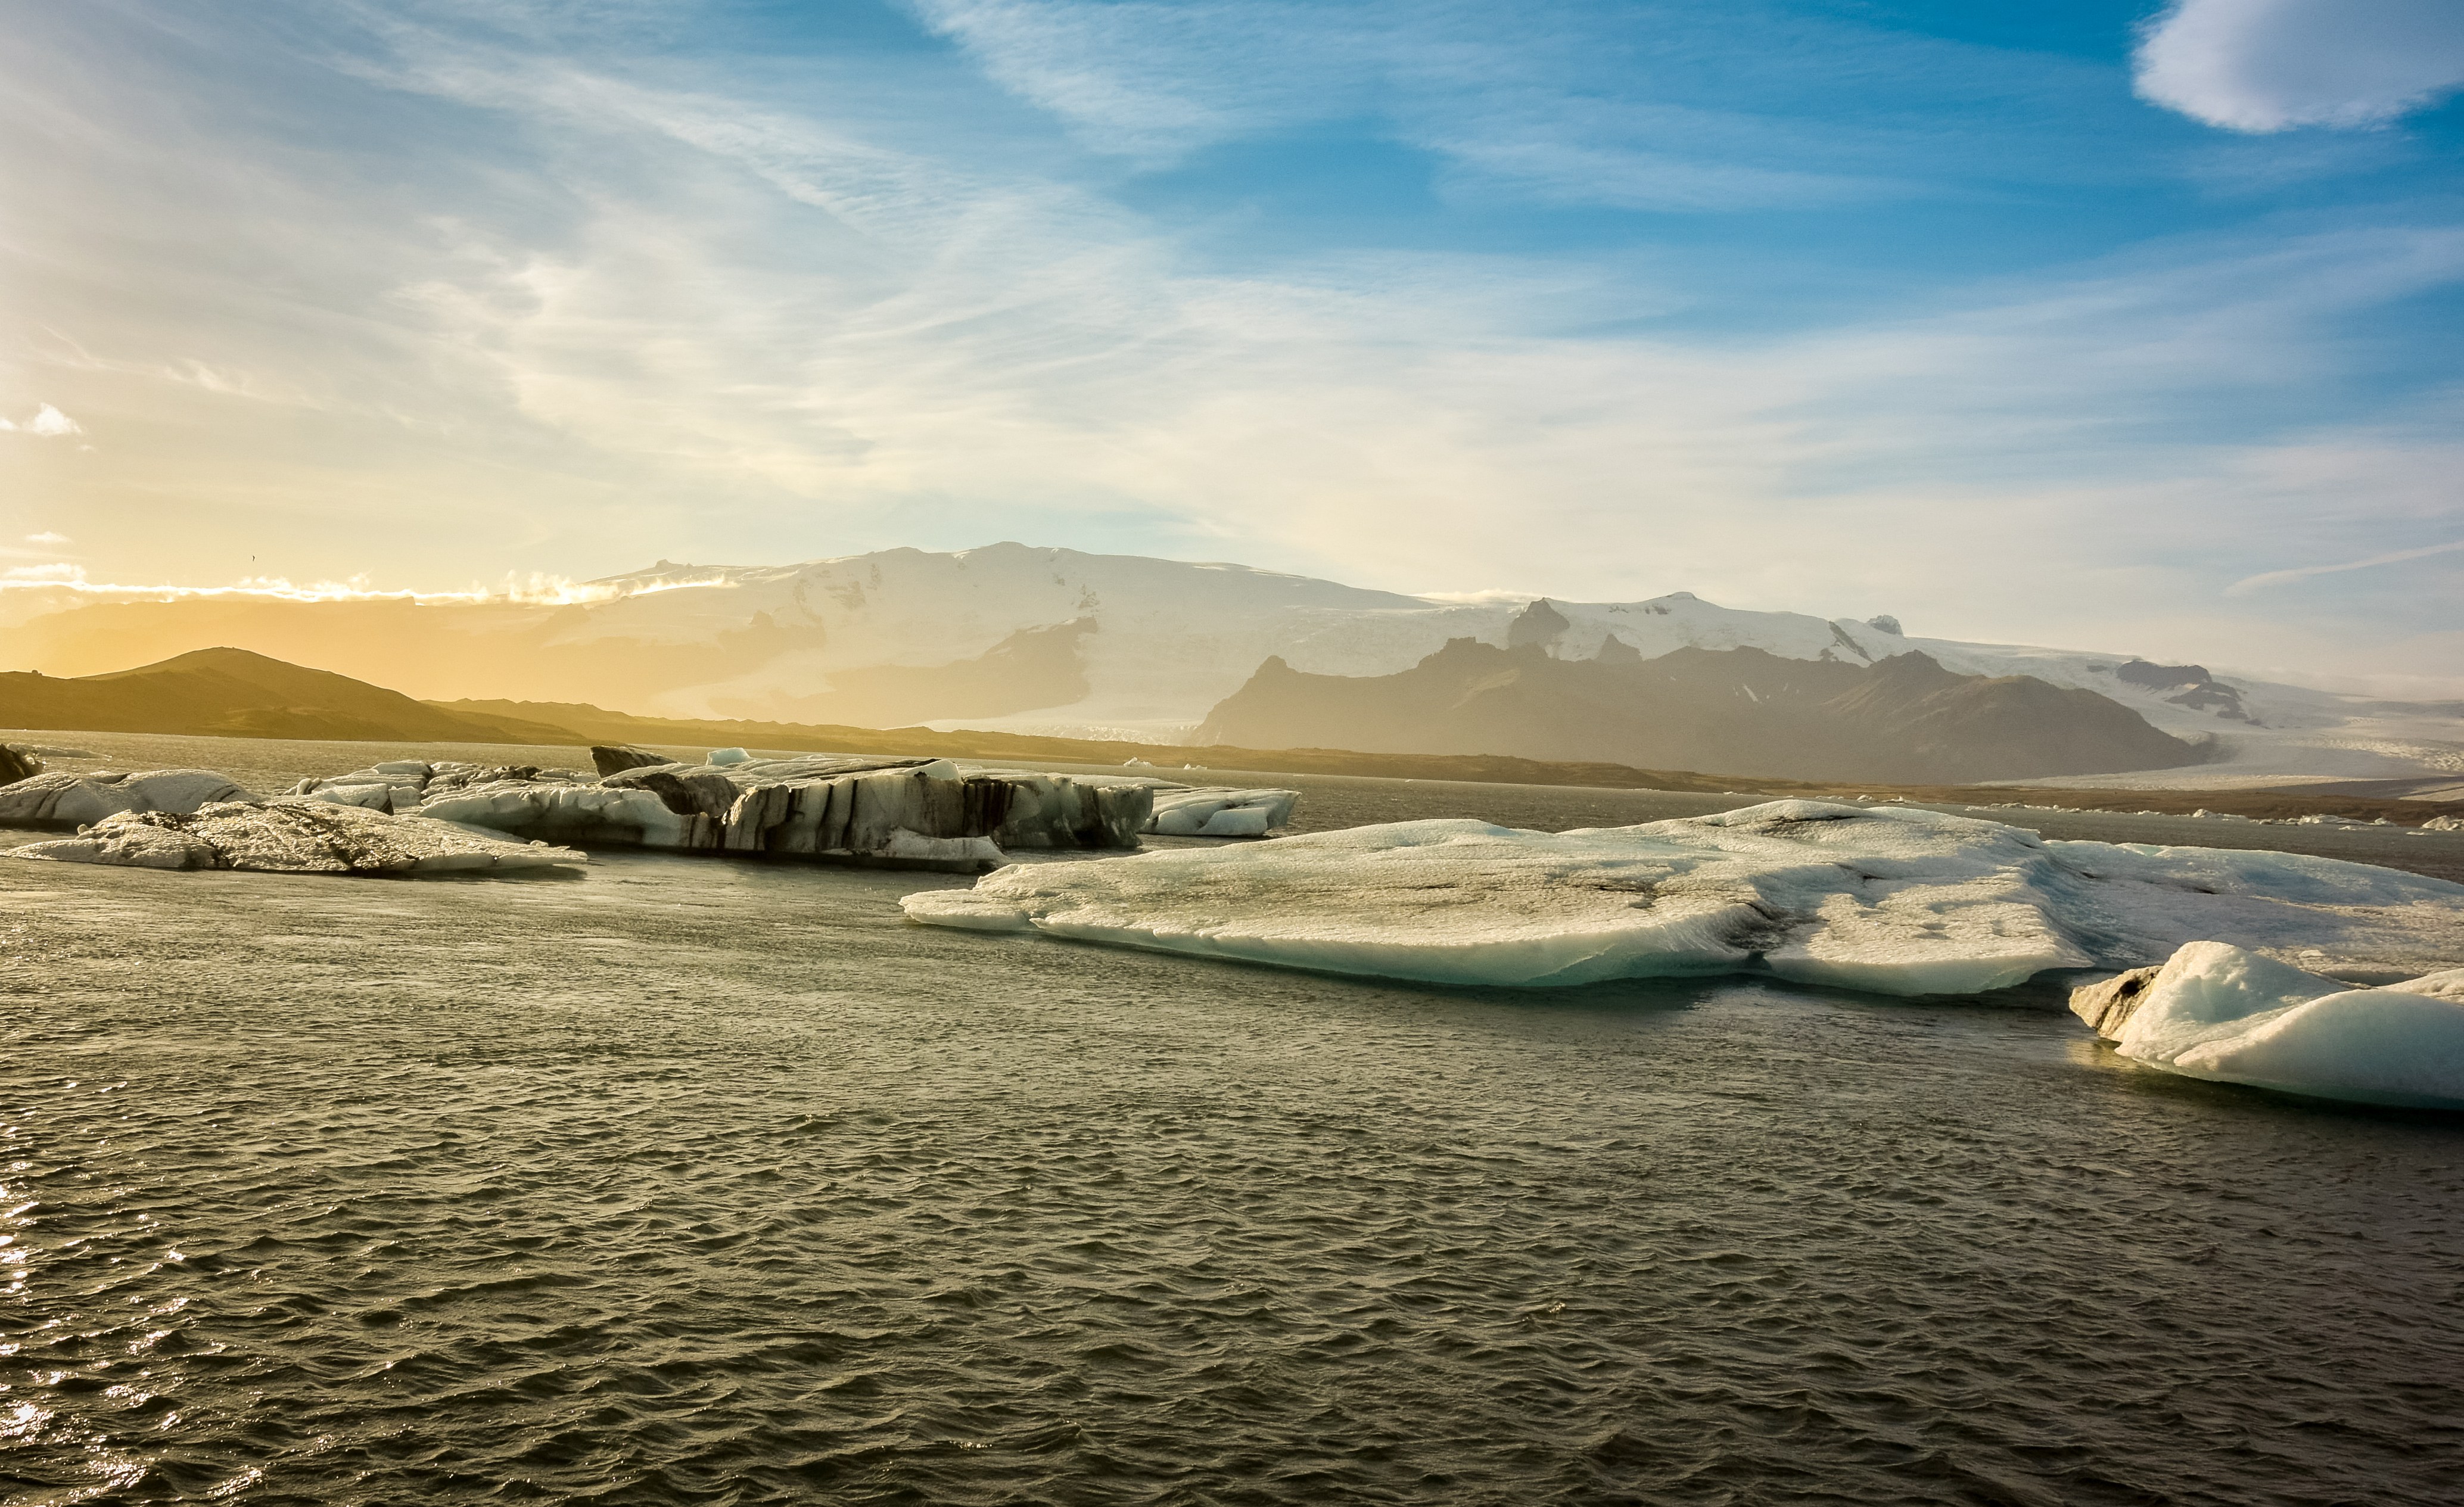
beach, landscape, sea, coast, water, nature, sand, ocean, horizon, snow, cold, winter, cloud, sky, sunrise, sunlight, morning, shore, wave, lake, dawn, travel, dusk, ice, reflection, scenic, lagoon, bay, frozen, iceland, arctic, tourism, body of water, outdoors, picturesque, landscapes, beauty, amazing, beautiful, landmarks, islandia, jokulsarlon, glaciers, icebergs, arctic ocean, natural environment, atmospheric phenomenon, wind wave